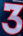
Number: 3